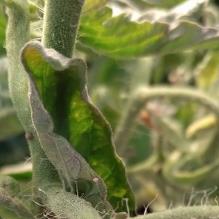
Crop: Tomato
Condition: virosis-d